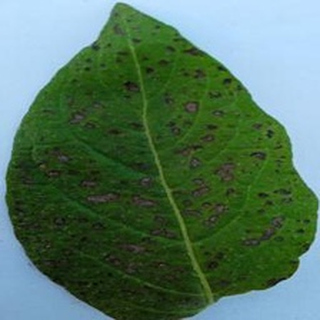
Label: potato_early_blight